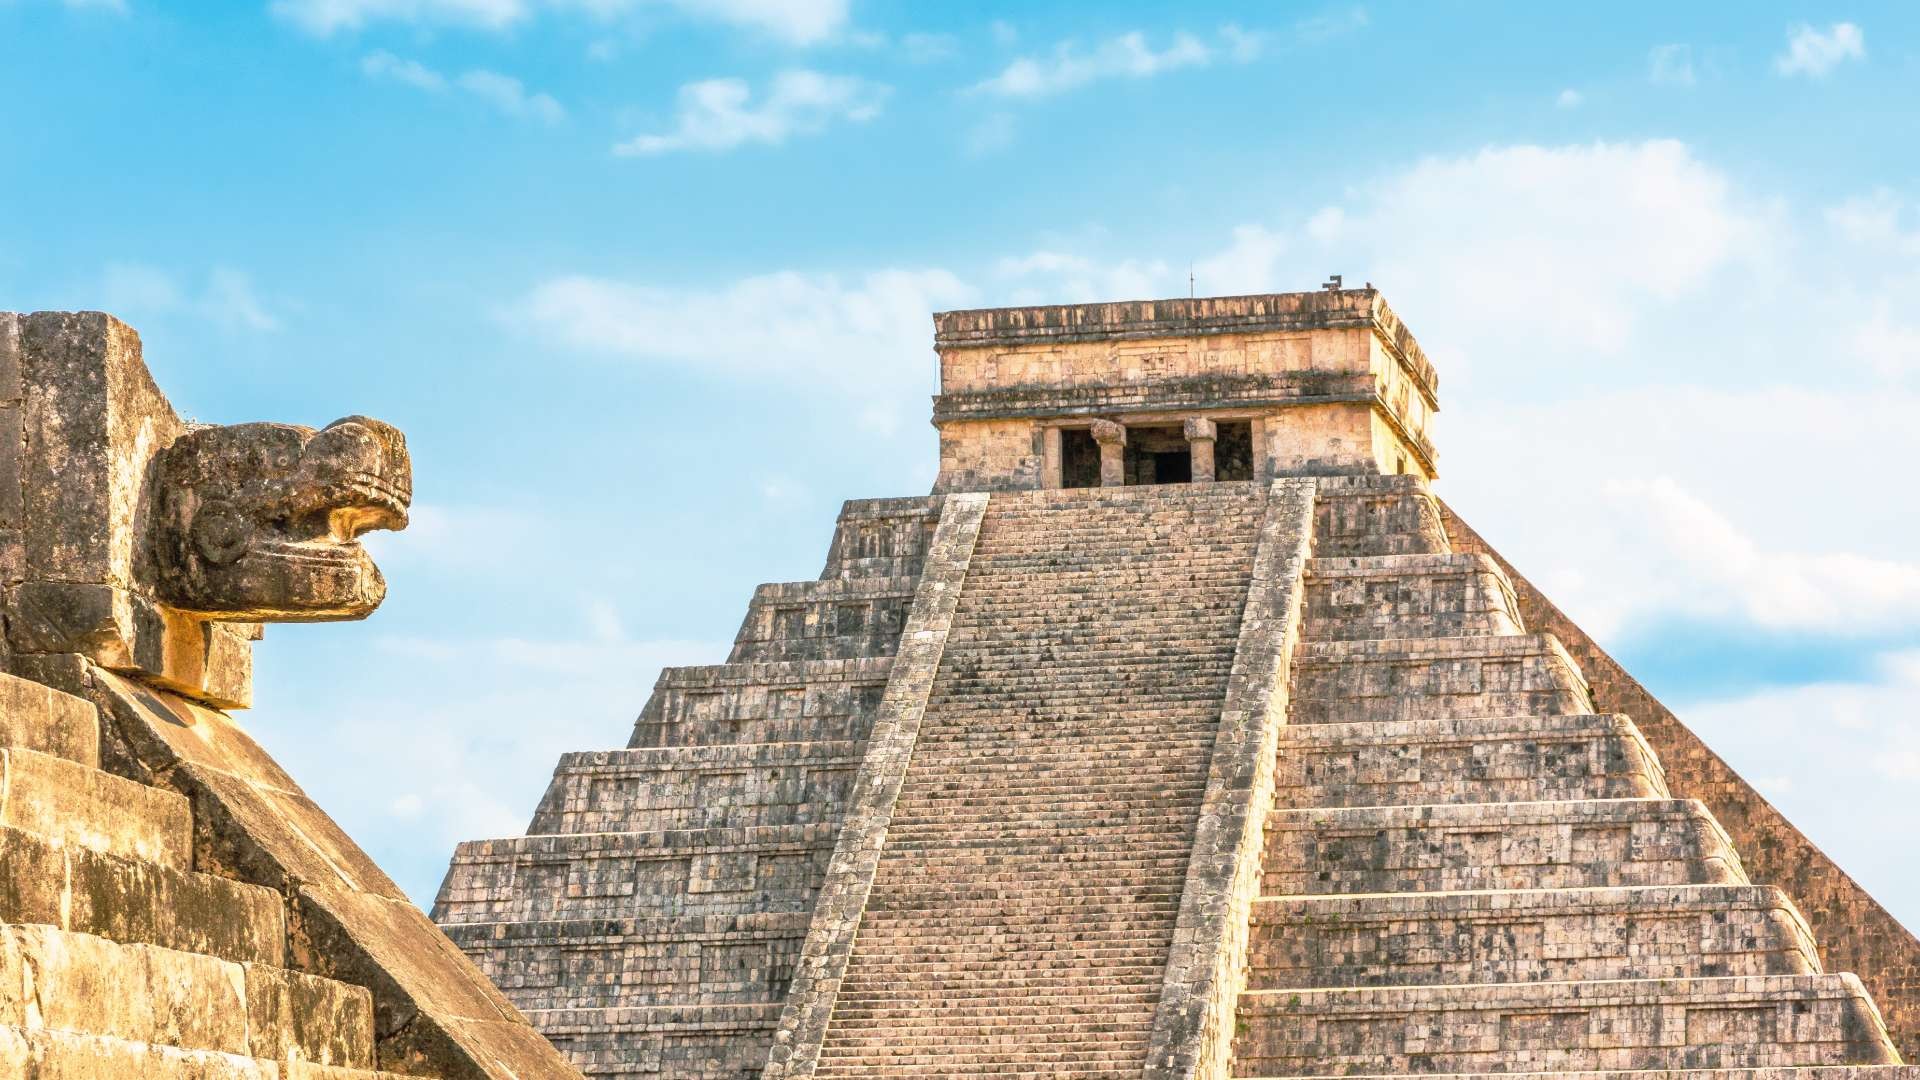
Landmark: Chichen Itza